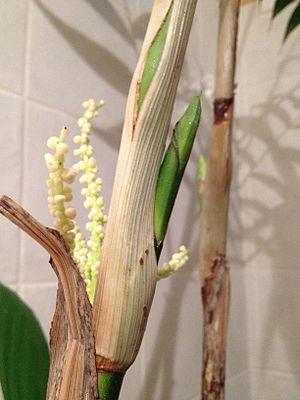
Chamaedorea microspadix - début de sortie de la bractée entourant l'inflorescence.
Chamaedorea microspadix, est un palmier originaire des forêts du centre montagneux du Mexique qui forme dans la nature des touffes très denses mesurant 3 m de haut. Il pousse en sous-bois humide.